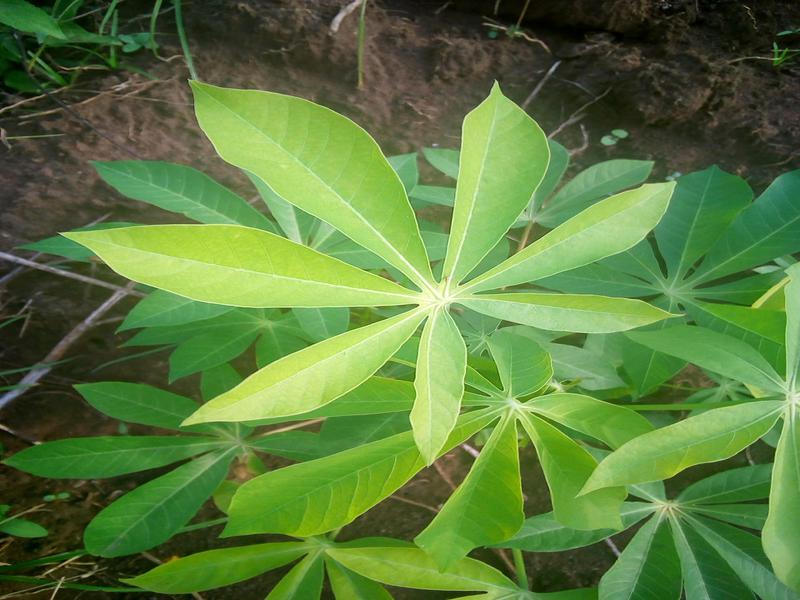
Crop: cassava
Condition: healthy